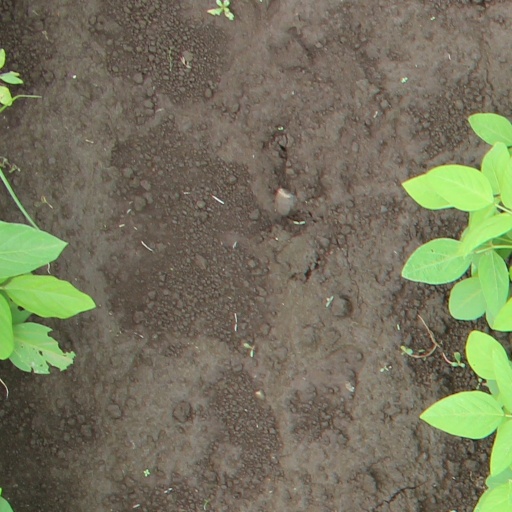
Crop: soybean